Bestun station

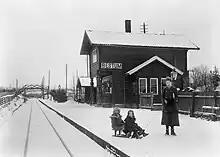
The station in 1904

Bestum lacked any schools at the time, and therefore all school children had to take the train into town. Train services were at first limited with only some trains calling at the station. Especially in the evenings, this was regarded by the residents as a problem, as the last train from Oslo arrived before 20:00. This was later made better by two weekly services calling at Vækkerø at 23:30, allowing the locals to enjoy the city's nightlife. The original kiosk was later moved to Randsfjord Station.